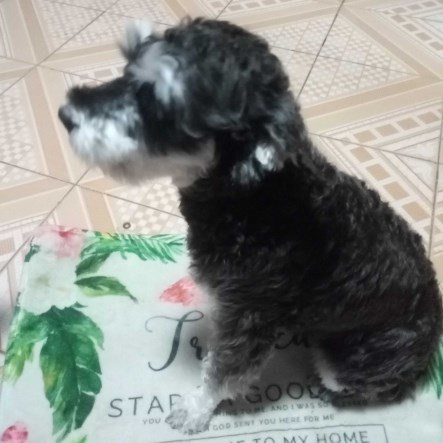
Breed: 2342-n000102-miniature_schnauzer